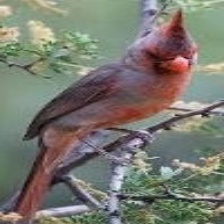
Species: PYRRHULOXIA
Scientific name: CARDINALIS SINUATUS